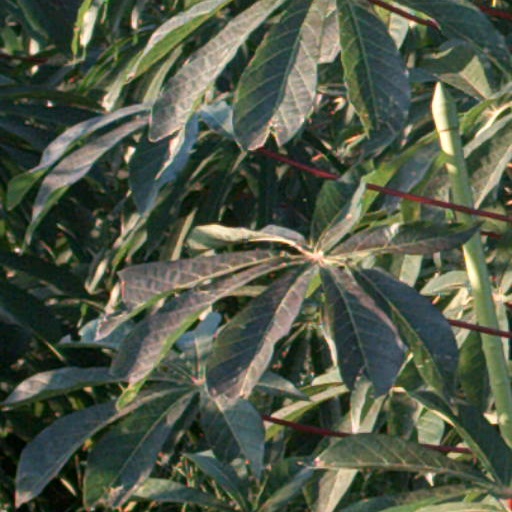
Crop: cassava